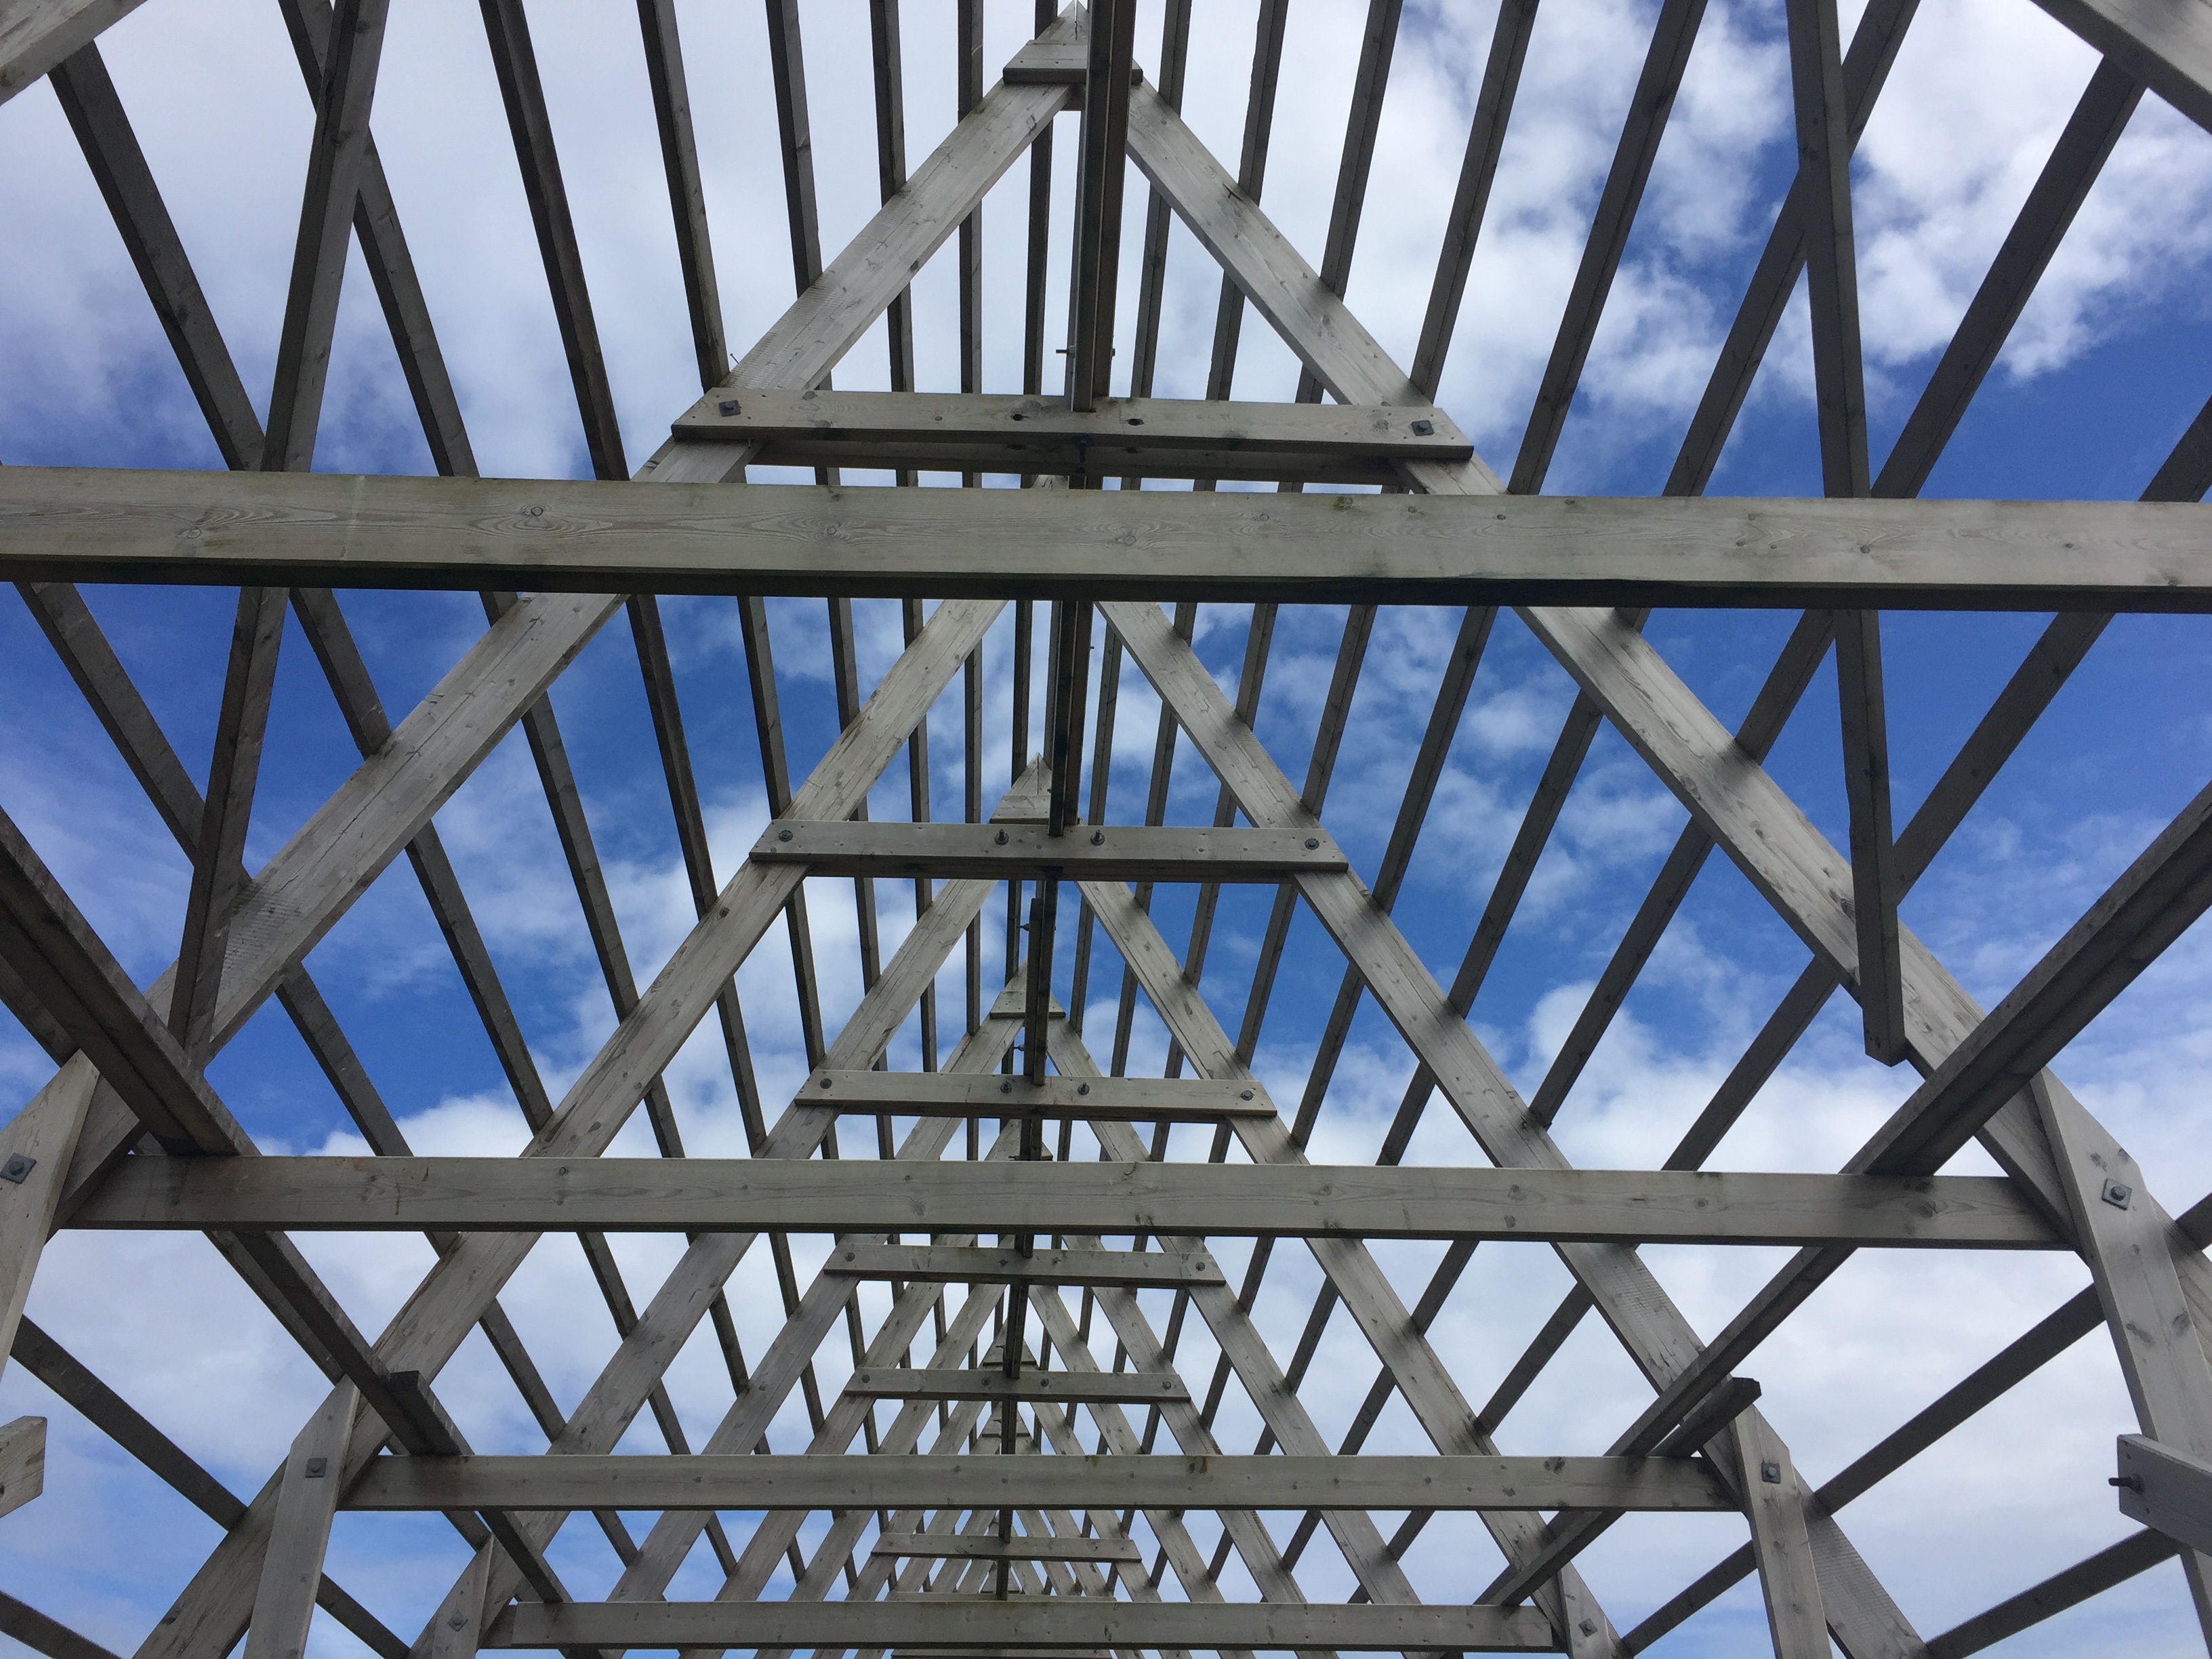
architecture, structure, bridge, roof, line, island, facade, fish, design, symmetry, daylighting, dried fish, truss bridge, dry fish, the coastal, urban area